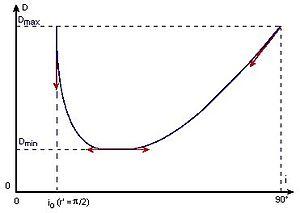
Courbe de déviation en fonction de l'angle d'incidence
Un prisme est un bloc de verre taillé, composé classiquement de trois faces sur une base triangulaire mais cela peut adopter des formes plus complexes et éloignées du prisme à base triangulaire usuel. C'est un instrument optique utilisé pour réfracter la lumière, la réfléchir ou la disperser. Des prismes spéciaux peuvent aussi servir à diffracter la lumière, la polariser ou en séparer les polarisations ou encore créer des interférences.